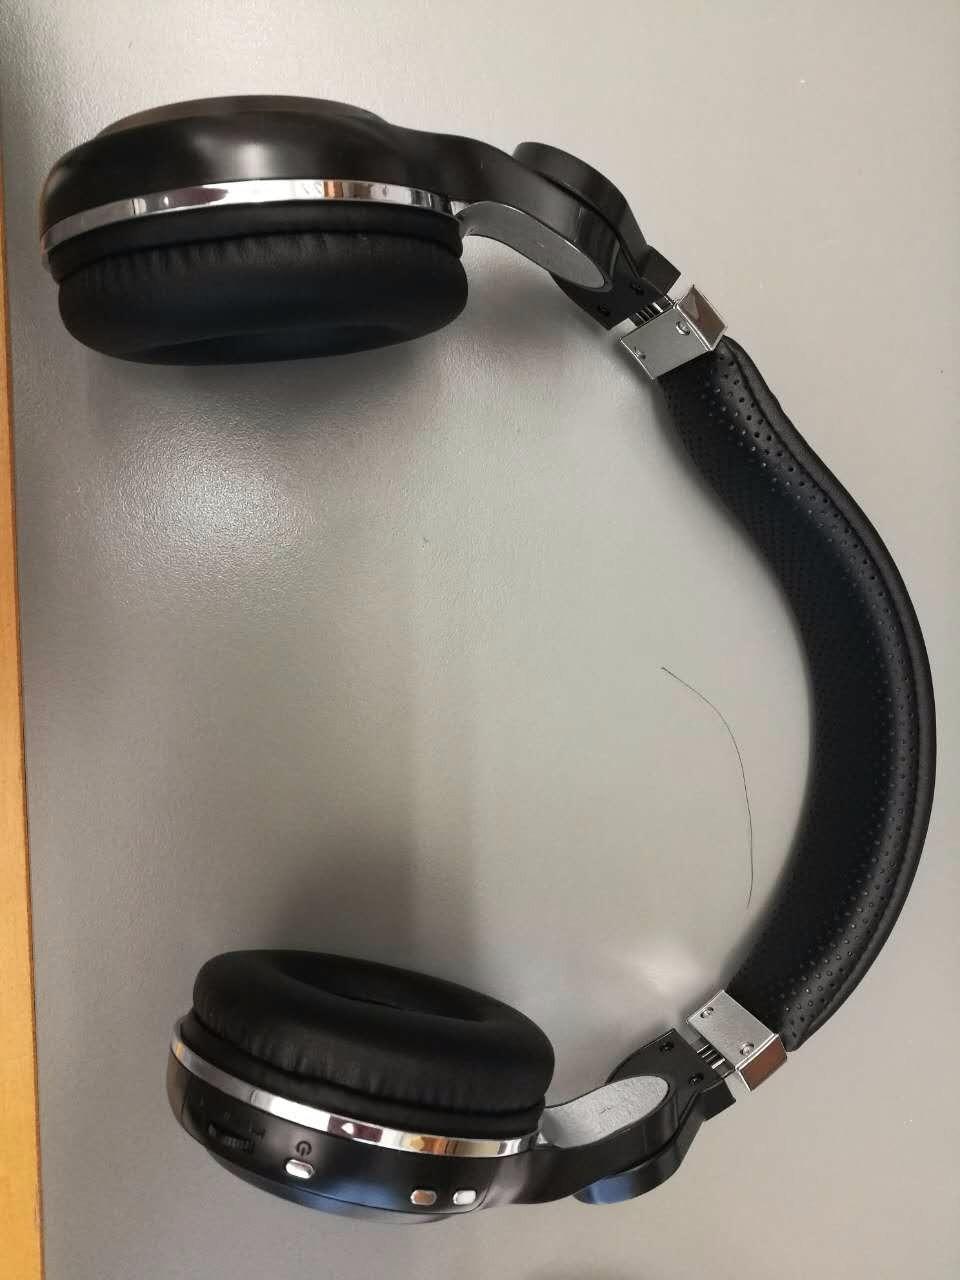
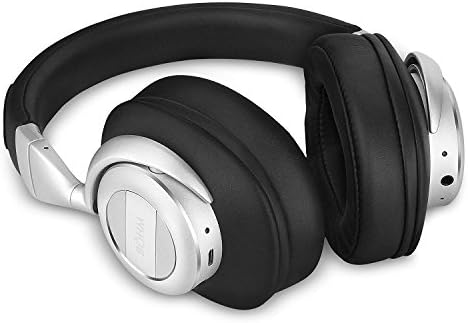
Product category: headphones
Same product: no